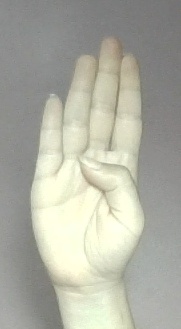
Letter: kaaf